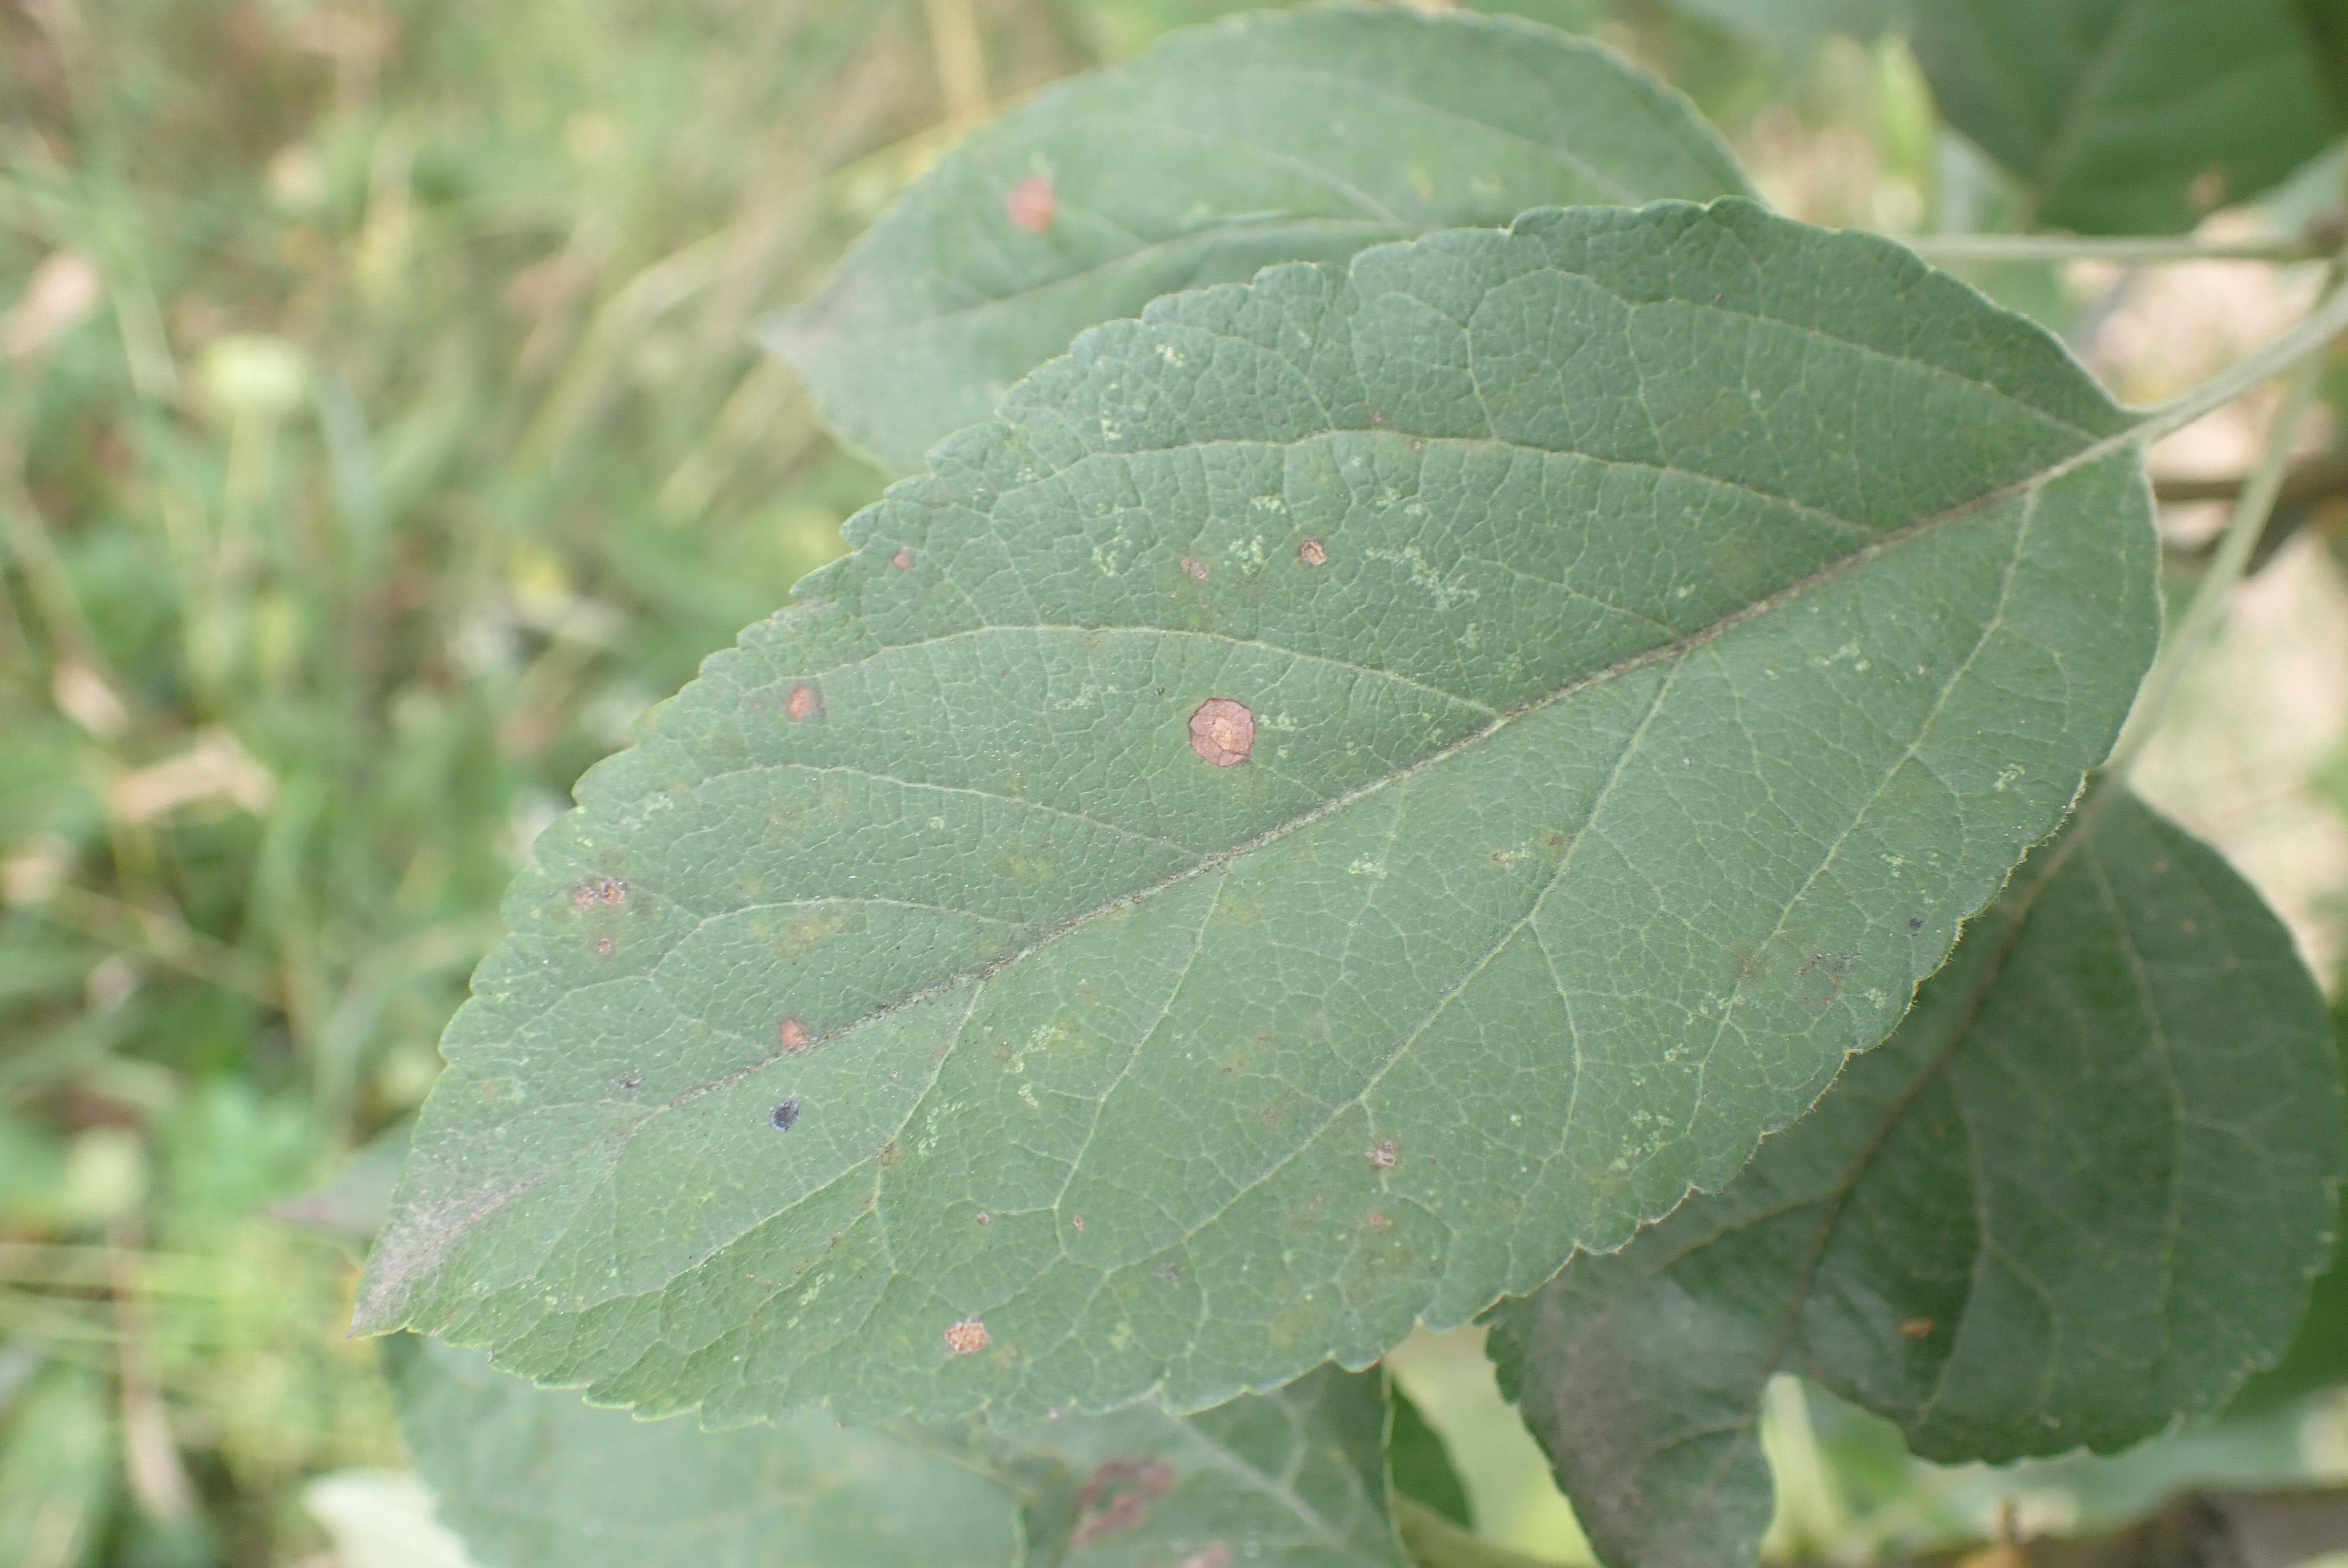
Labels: scab, frog_eye_leaf_spot, complex